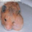
Label: hamster